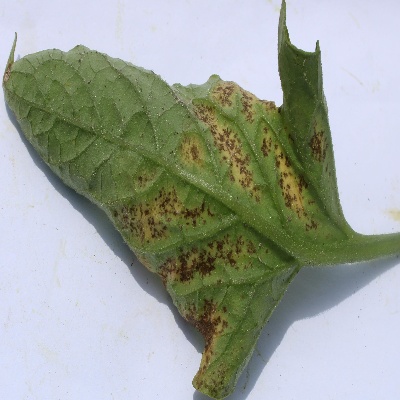
Crop: Tomato
Condition: septoria leaf spot